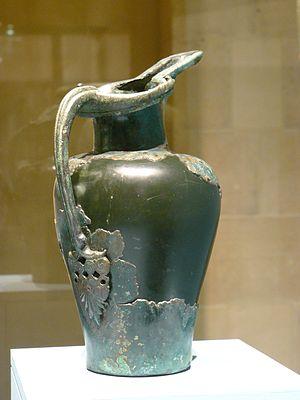
Oenochoé en bronze (restauré) d'importation étrusque. Mobilier funéraire culture de Golasecca, période III, vers 450 av.JC - hauteur environ 30 cm - Musée d""archéologie nationale de Saint-Germain-en-Laye"
Dans la Grèce antique, une œnochoé est un pichet à vin qui sert à puiser le vin dans le cratère — où il a été coupé à l'eau — avant de le servir.
Faciès archéologique de Schnabelkanne définit une typologie qui fait référence à un unicum d'œnochoés confectionnées en bronze et dont le bec verseur est affecté d'une forme relevée.
La tombe de Ca' Morta est une tombe à char celtique qui se trouve au sein de la nécropole du même nom située à l'ouest de la ville de Côme, province de Lombardie, en Italie. La chambre funéraire recouverte d'un tumulus recèle les cendres d'une femme, d'appartenance princière, accompagnée de mobilier. En raison de l'exceptionnelle qualité des objets qui en ont été exhumés, cette tombe représente un précieux témoignage sur la culture celte de l'époque, en particulier concernant les techniques artisanales, les échanges intra-européens et le rôle des femmes dans la société.